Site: brandenburg
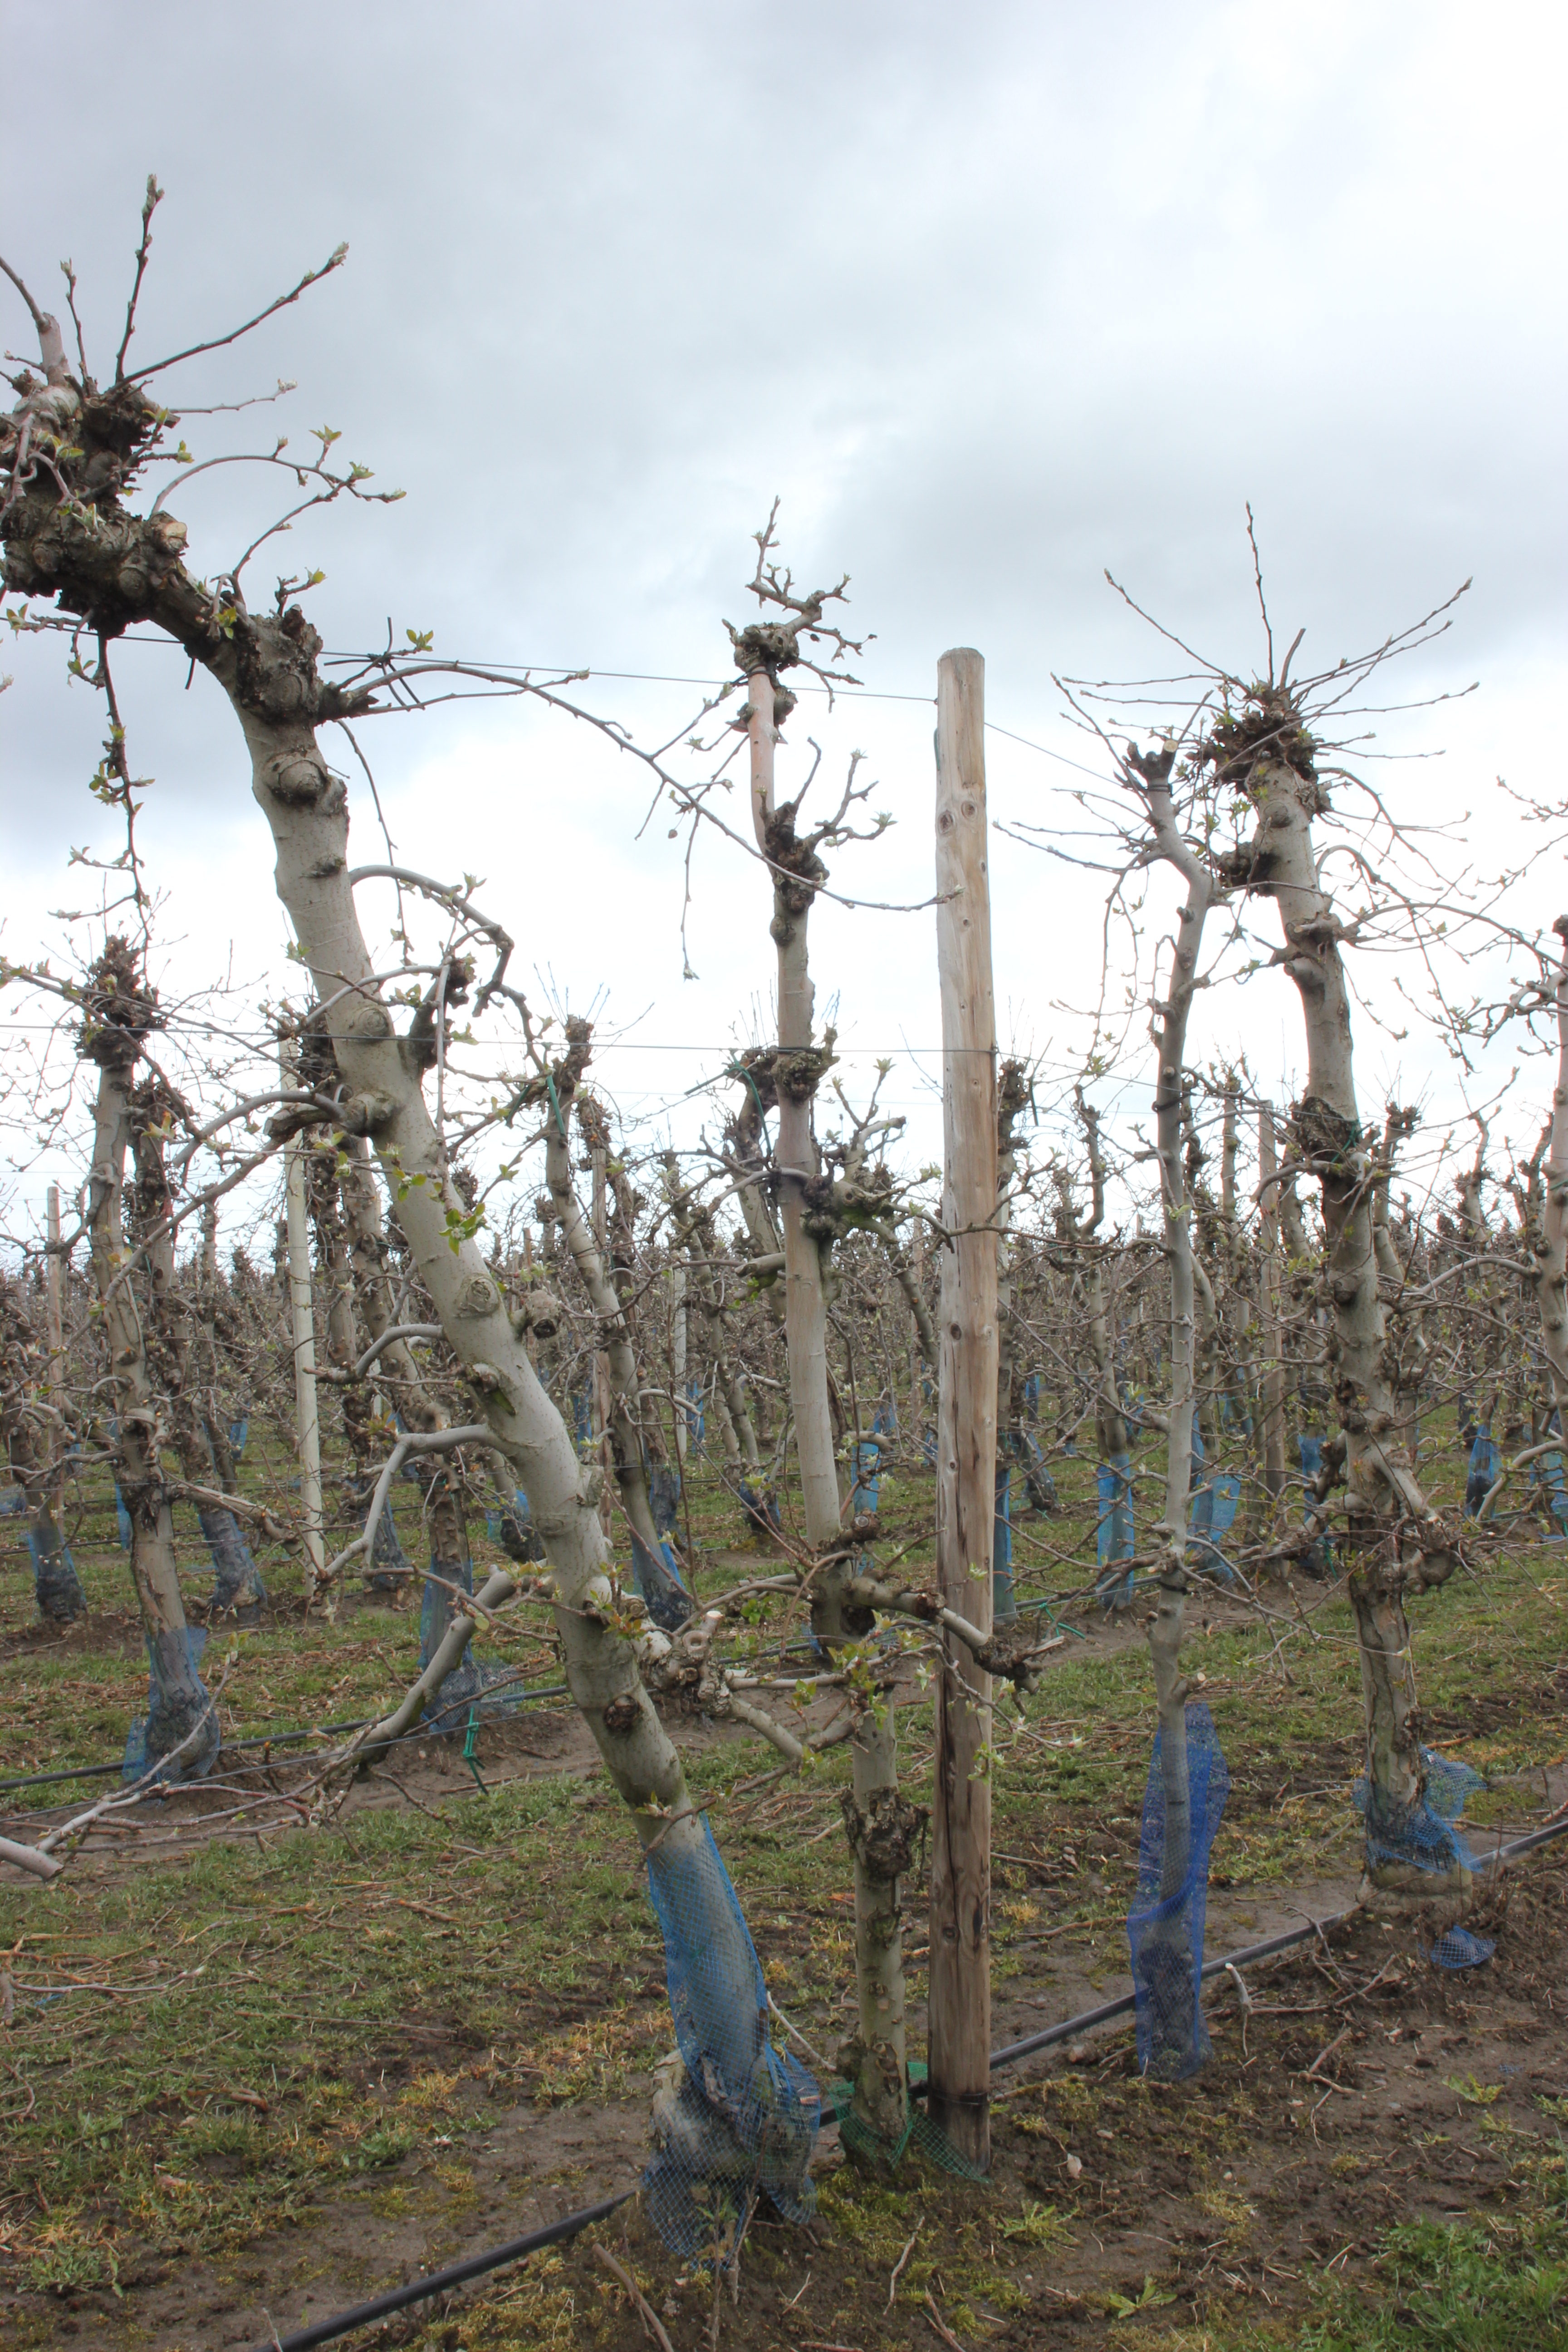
Growth stage (BBCH 55): Inflorescence emergence